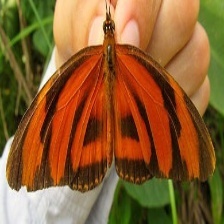
Species: BANDED ORANGE HELICONIAN